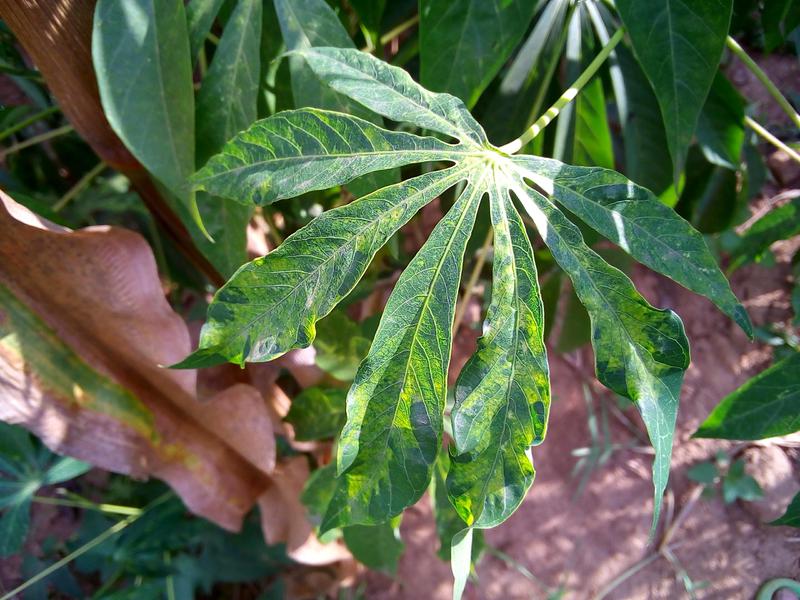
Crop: cassava
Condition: mosaic_disease